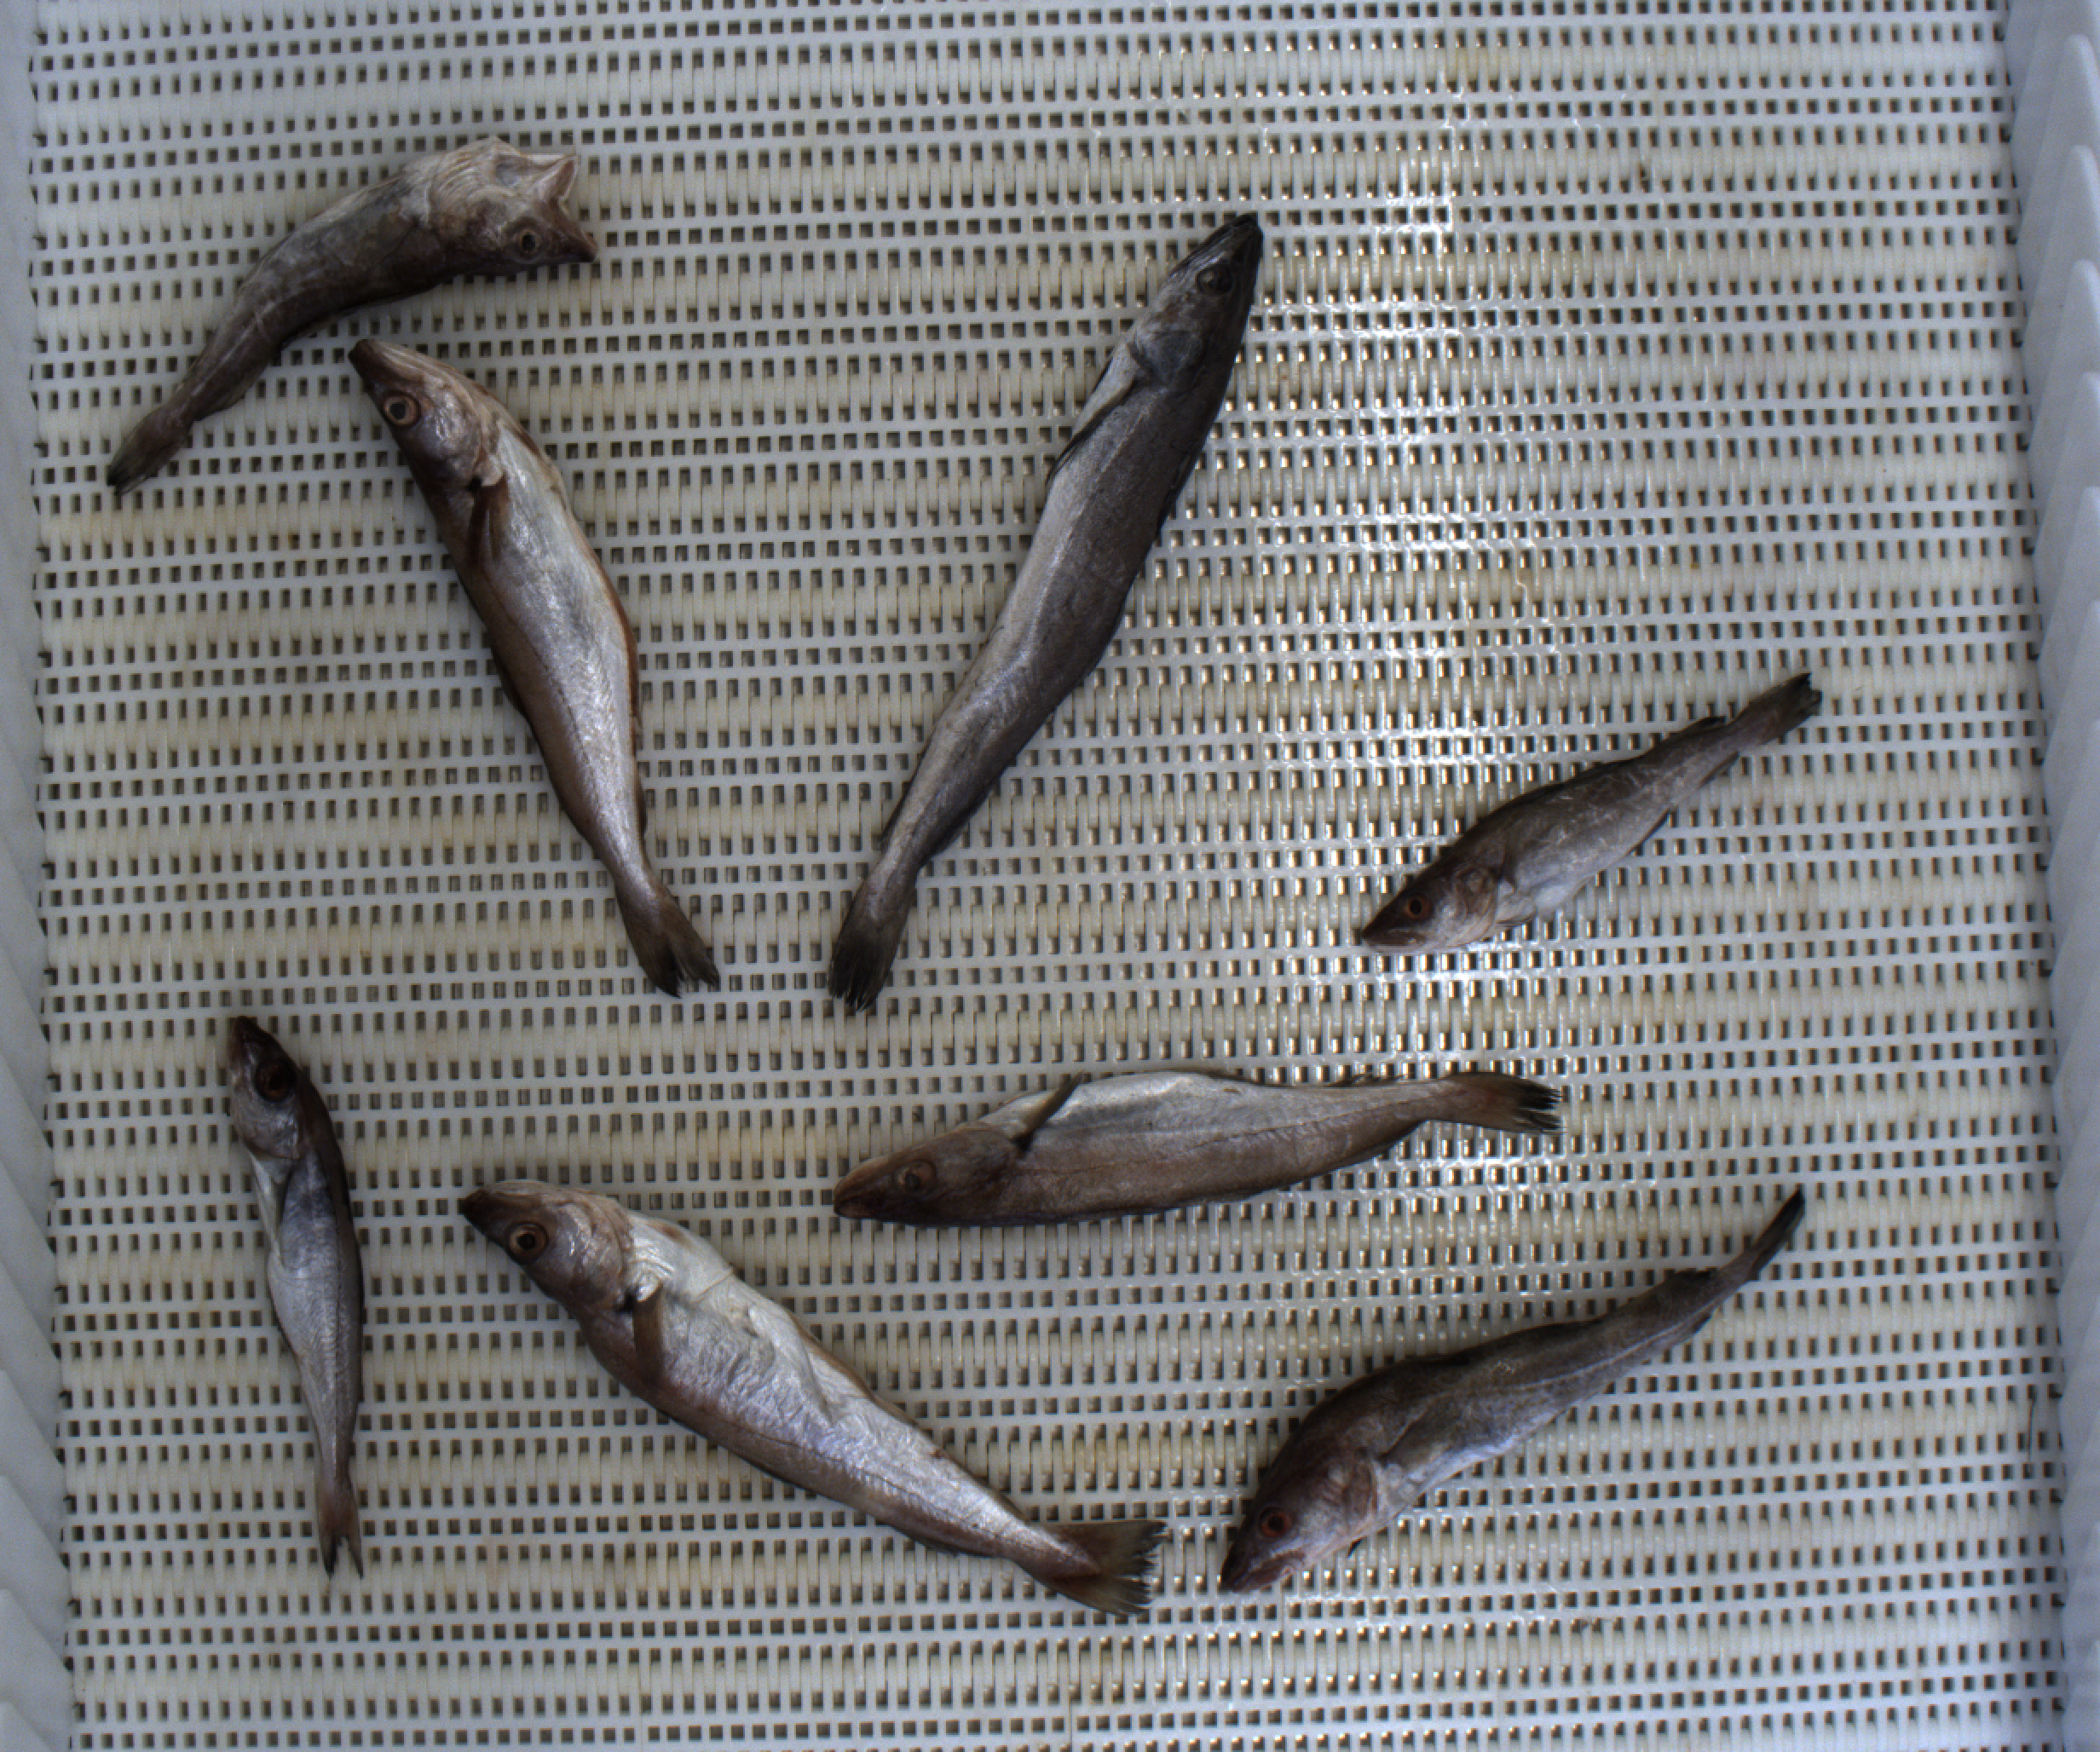
Total fish: 8
Cod: 3
Haddock: 1
Whiting: 3
Hake: 1
Horse mackerel: 0
Saithe: 0
Other: 0